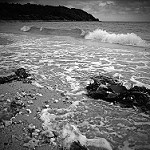
Label: B & W